Sumbat I of Iberia

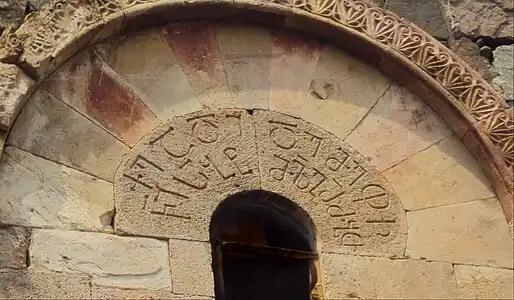
Doliskana inscriptions mentioning Sumbat.

Sumbat I (died 958) was a Georgian prince of the Bagrationi dynasty of Tao-Klarjeti, hereditary ruler of Lower Tao and the titular king ("mepe") of Iberia from 937 until his death.